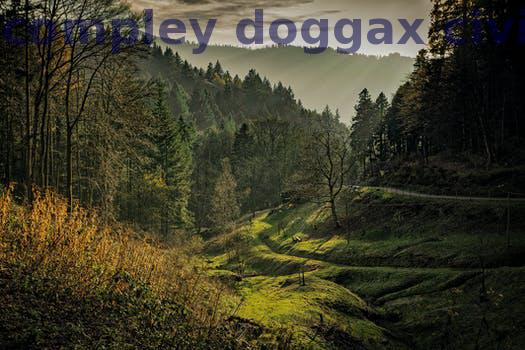
Label: Watermark